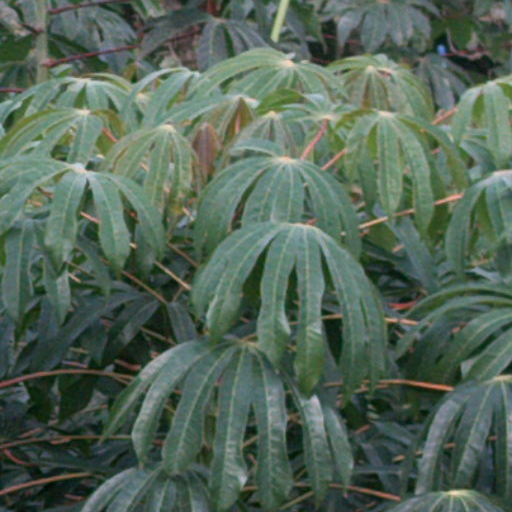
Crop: cassava